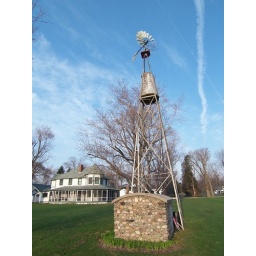
in Little Pittsburgh. It used to pump lake water to the cottages. It is now unused, but beloved and still maintained.